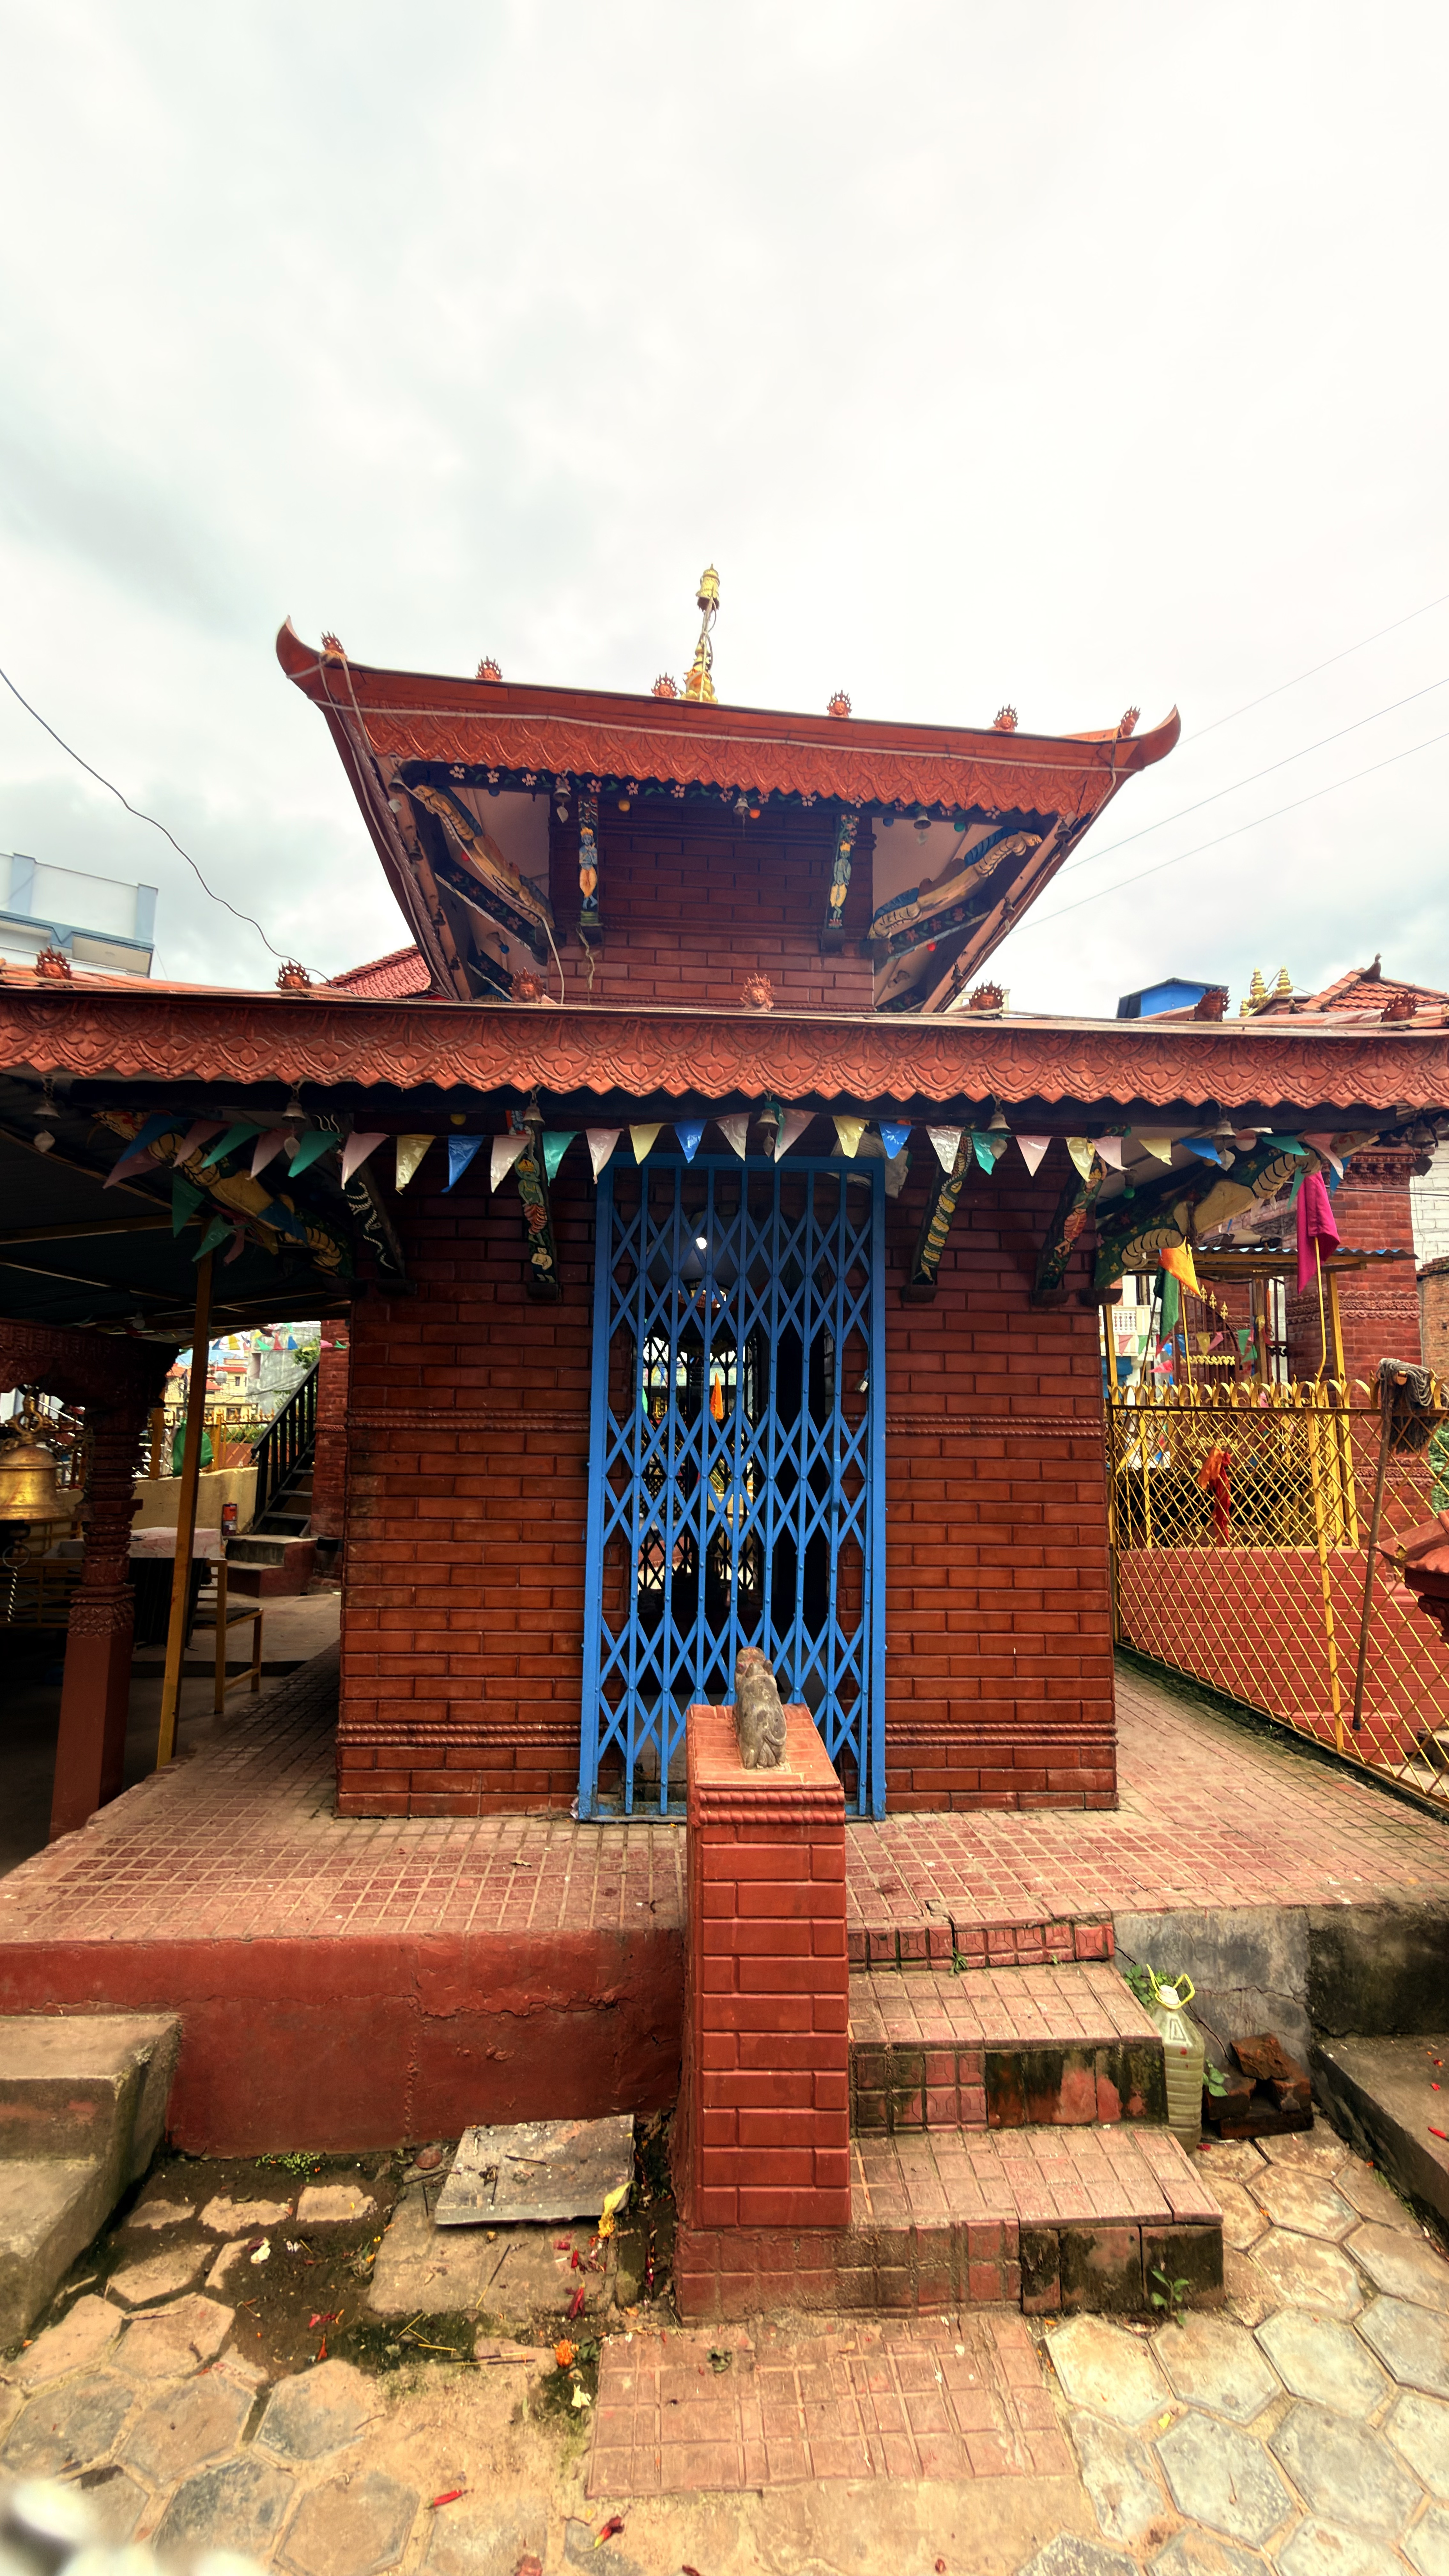
Heritage site: Prakashashwor_Mahadev_Temple